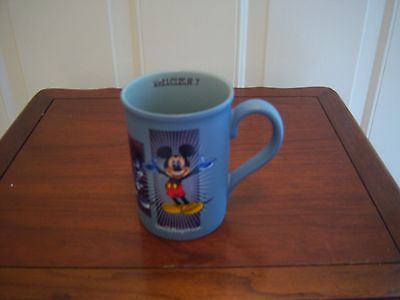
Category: mug